Chen Yanyan

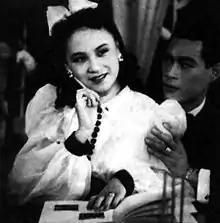
Chen Yanyan in 1942's 'Wedding Night' with Liu Qiong

In 1949 she moved and she co-founded her own company Haiyan Film Studio in Hong Kong with her second husband Wang Hao 王豪. The company made two films and the company ended at the same time as the marriage.